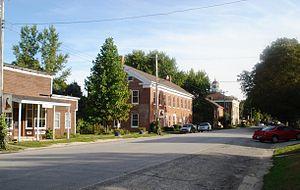
Bishop Hill est un village du comté de Henry, dans l'Illinois, aux États-Unis. Il est incorporé le 23 juin 1893. Lors du recensement de 2010, la ville comptait une population de 128 habitants.